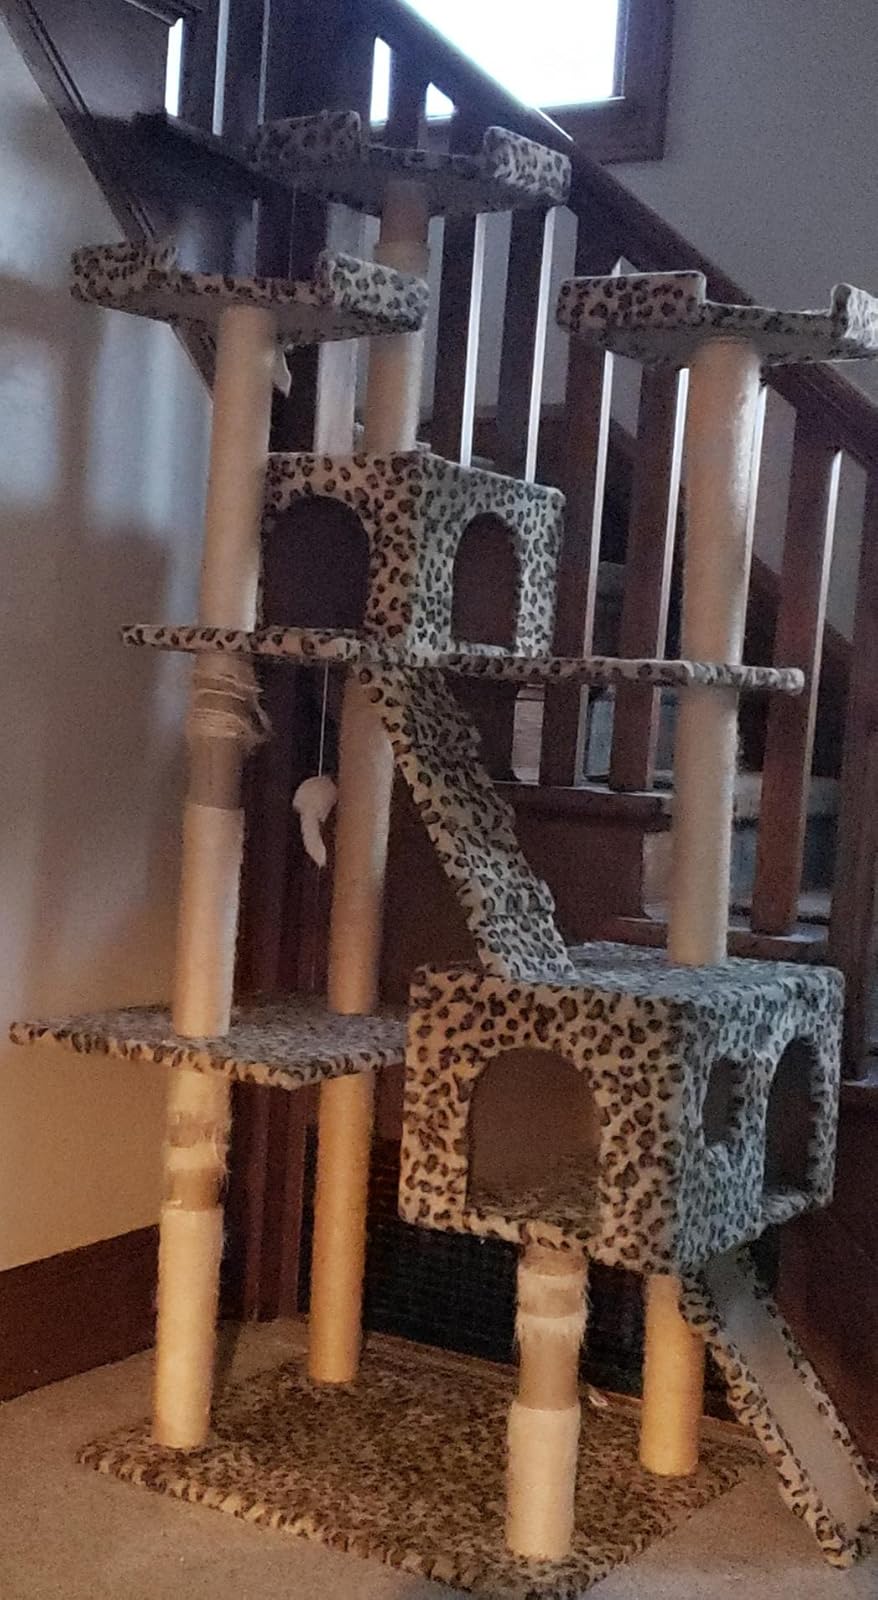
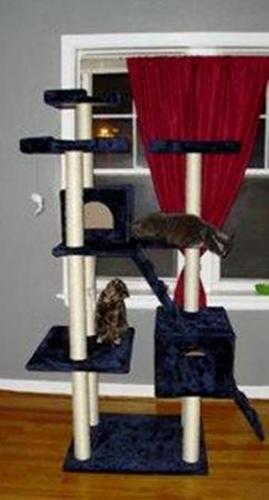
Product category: items_cat tree
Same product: no